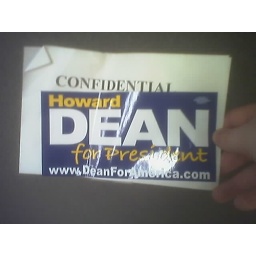
Found behind a cabinet in the office